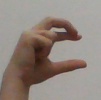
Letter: thal